Dollywood

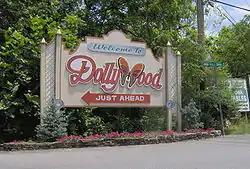
Entrance sign to Dollywood

Dollywood is a theme park that is jointly owned by Herschend and country singer-songwriter Dolly Parton through her entertainment company, Dolly Parton Productions. It is located in the Knoxville metropolitan area in Pigeon Forge, Tennessee, near the gateway to The Great Smoky Mountains. Hosting nearly 3 million guests in a typical season from mid-March to the Christmas holidays, Dollywood is the biggest ticketed tourist attraction in Tennessee. It has won several international awards.